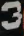
Number: 3